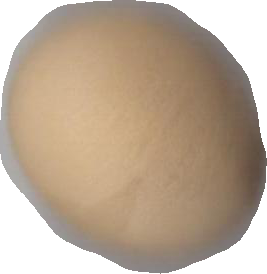
Variety: Grobogan